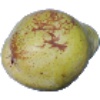
Label: pear_williams